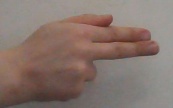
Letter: ghain